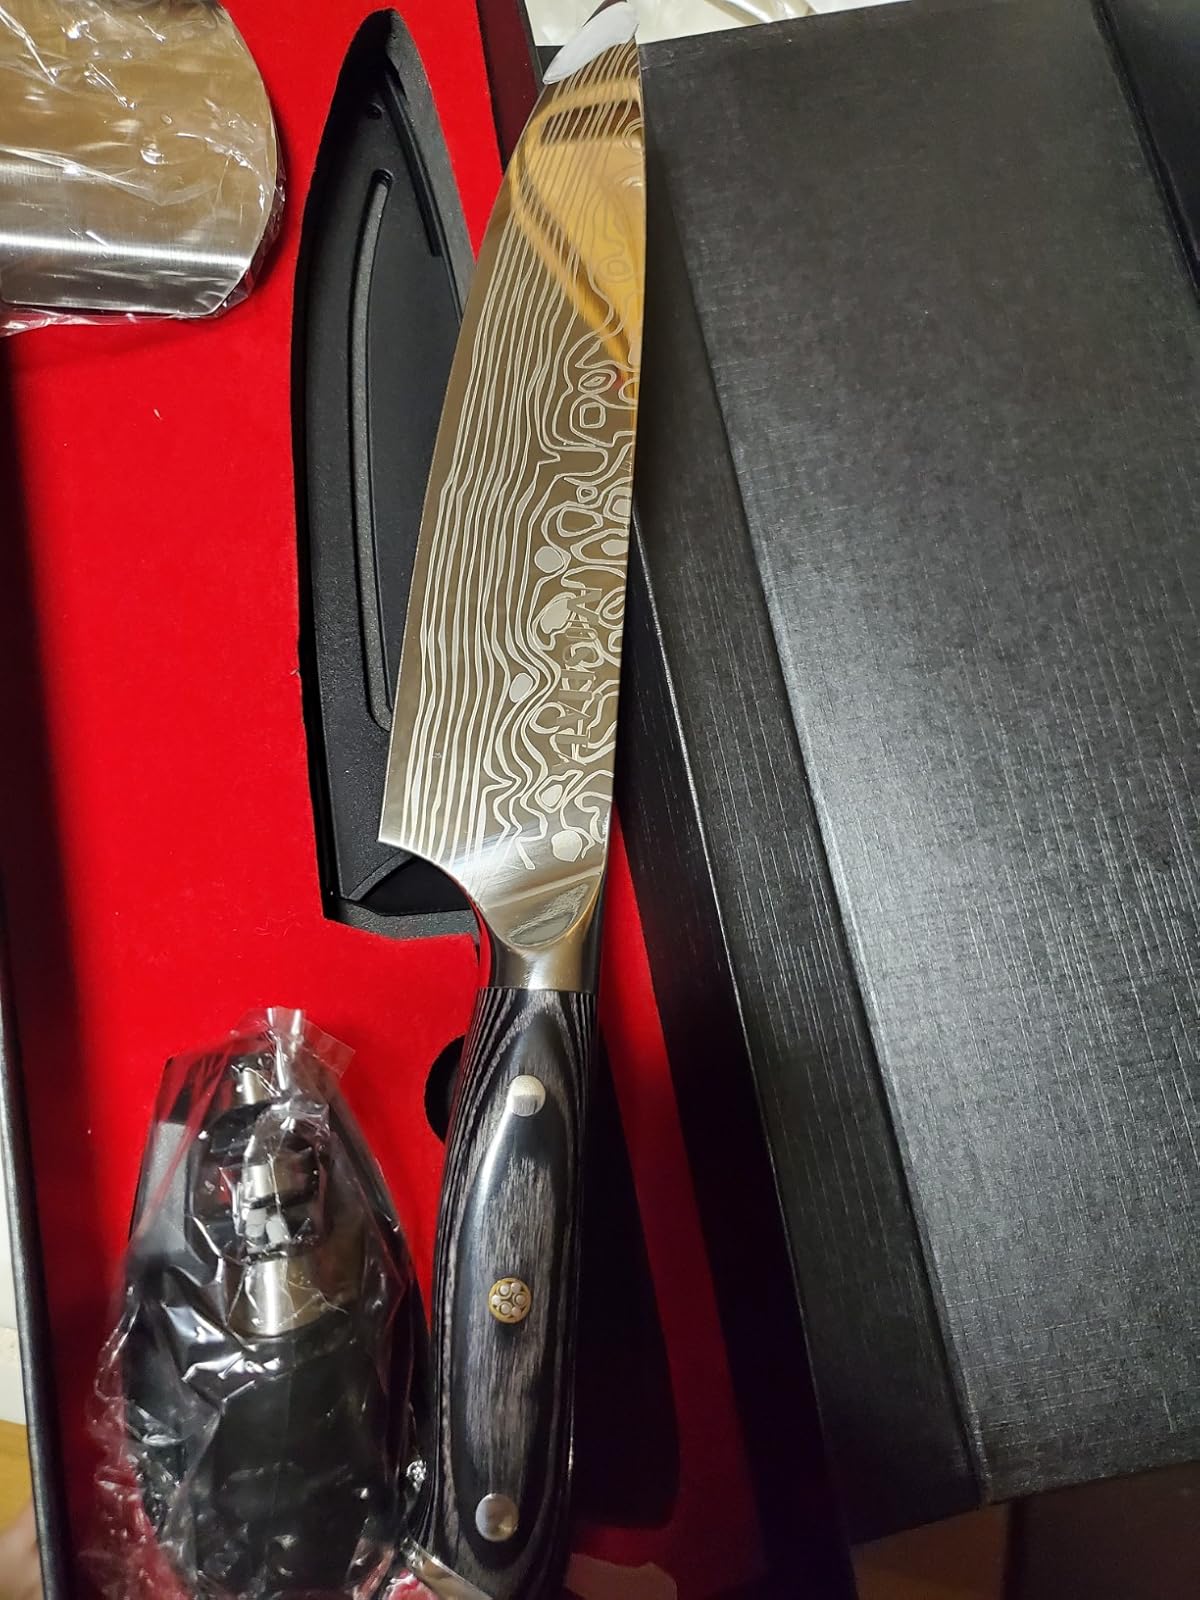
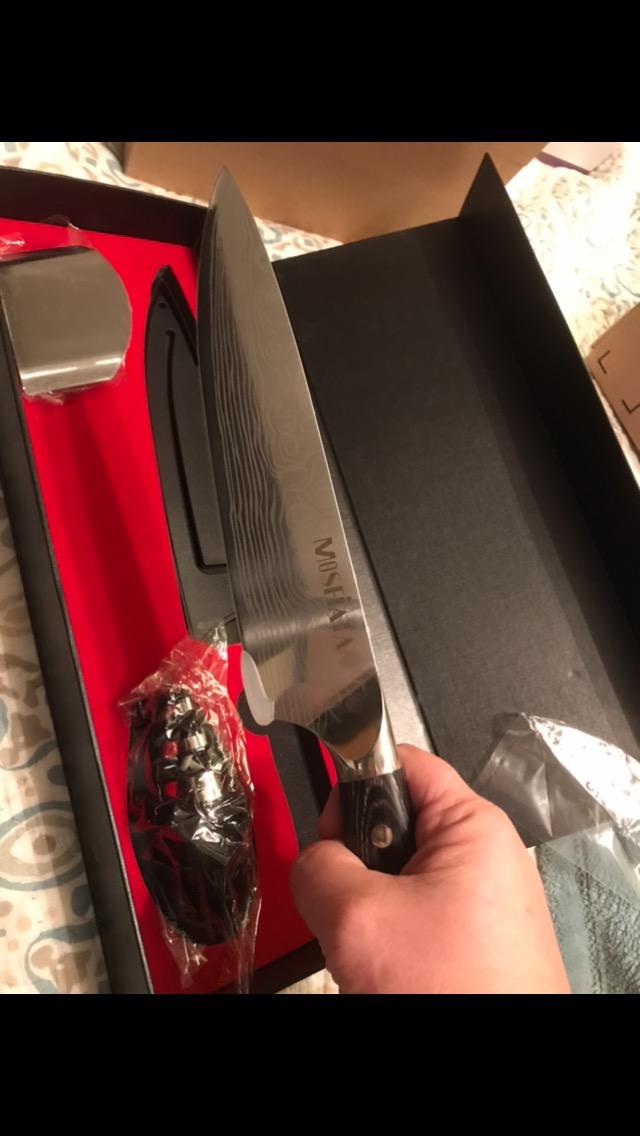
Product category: items_knife
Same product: yes